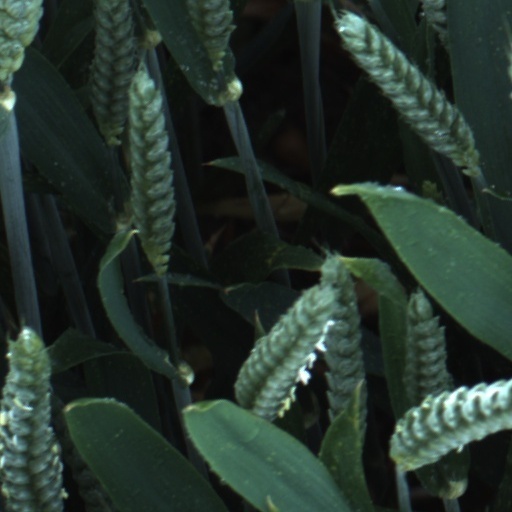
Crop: wheat